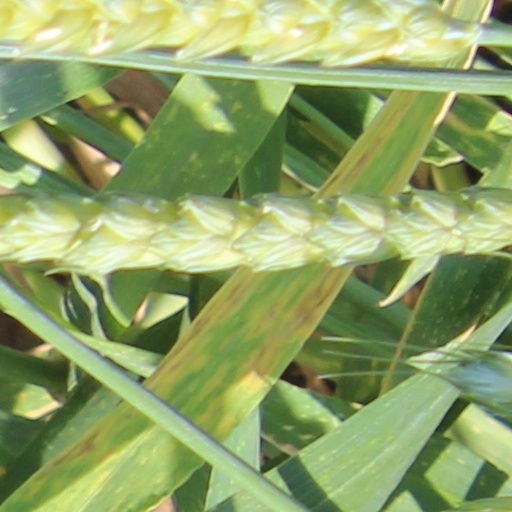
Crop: wheat